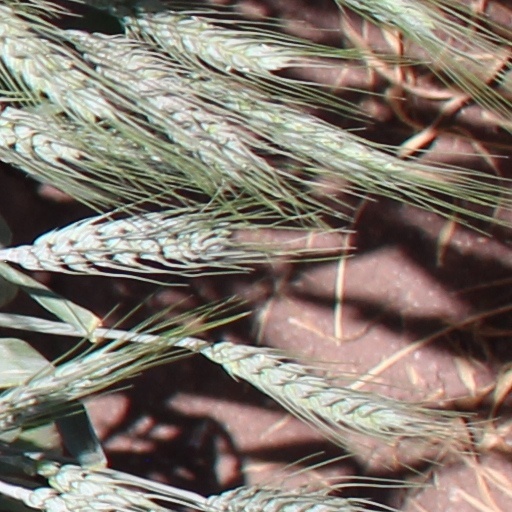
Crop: wheat